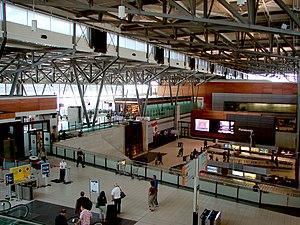
L'aéroport international Macdonald-Cartier d'Ottawa, en anglais Ottawa Macdonald-Cartier International Airport, dessert la capitale du Canada, Ottawa, dans la province de l'Ontario. Principal aéroport de la ville, il est situé sur le territoire même d'Ottawa, sur la rive droite de la rivière Rideau, à dix kilomètres au sud du centre-ville. Il accueille 4,3 millions de passagers par an ce qui en fait le sixième aéroport canadien pour le trafic passager et le huitième pour le nombre de mouvements d'avions. C'est l'un des sept aéroports canadiens ayant une zone de prédédouanement américaine.